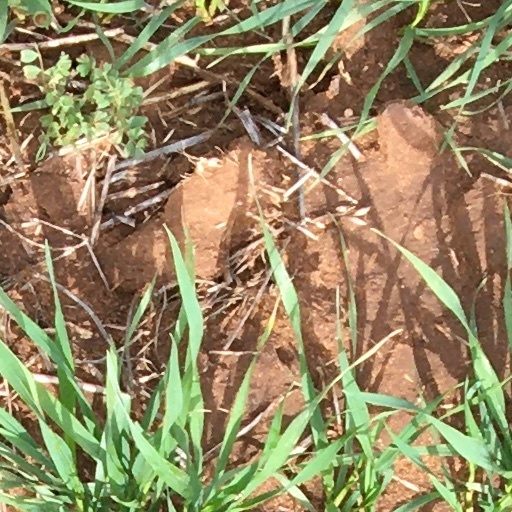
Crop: wheat